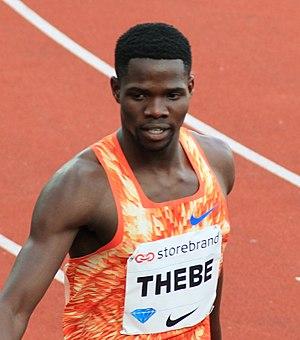
Baboloki Tirelo Thebe est un athlète botswanais, spécialiste du 200 et du 400 mètres.